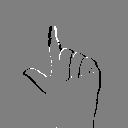
ASL letter: l